Thérèse Raquin (1953 film)

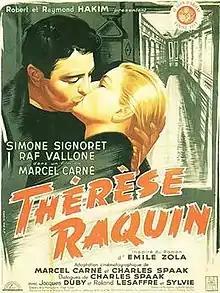

Thérèse Raquin (also The Adultress) is a 1953 French-Italian drama film directed by Marcel Carné and starring Simone Signoret, Raf Vallone and Jacques Duby. The story is loosely based on the 1867 novel of the same title by Émile Zola but with the setting updated to 1953. It was shot at the Neuilly Studios in Paris and on location in Lyon. The film's sets were designed by the art director Paul Bertrand. It was screened at the 14th Venice International Film Festival where it won the Silver Lion.